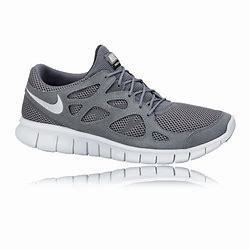
Brand: Nike
Model: Free Run 2